Arthur A. Dehmel

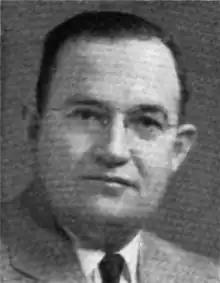
Arthur A. Dehmel

Arthur A. Dehmel (July 6, 1906 – February 8, 1992) was an American politician. He represented the former 20th District of Michigan, as a member of the Michigan Senate from 1955 until 1964 for Huron, Sanilac, and Tuscola counties located in The Thumb region of the US state of Michigan. His service to the people of Michigan influenced agriculture, transportation, tourism, legislative jurisprudence, and especially, education.